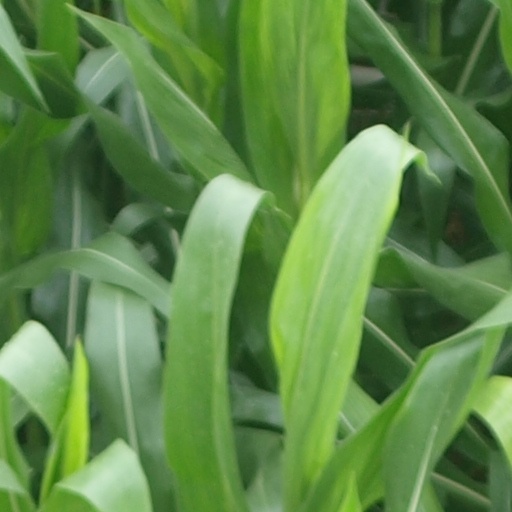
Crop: maize; corn